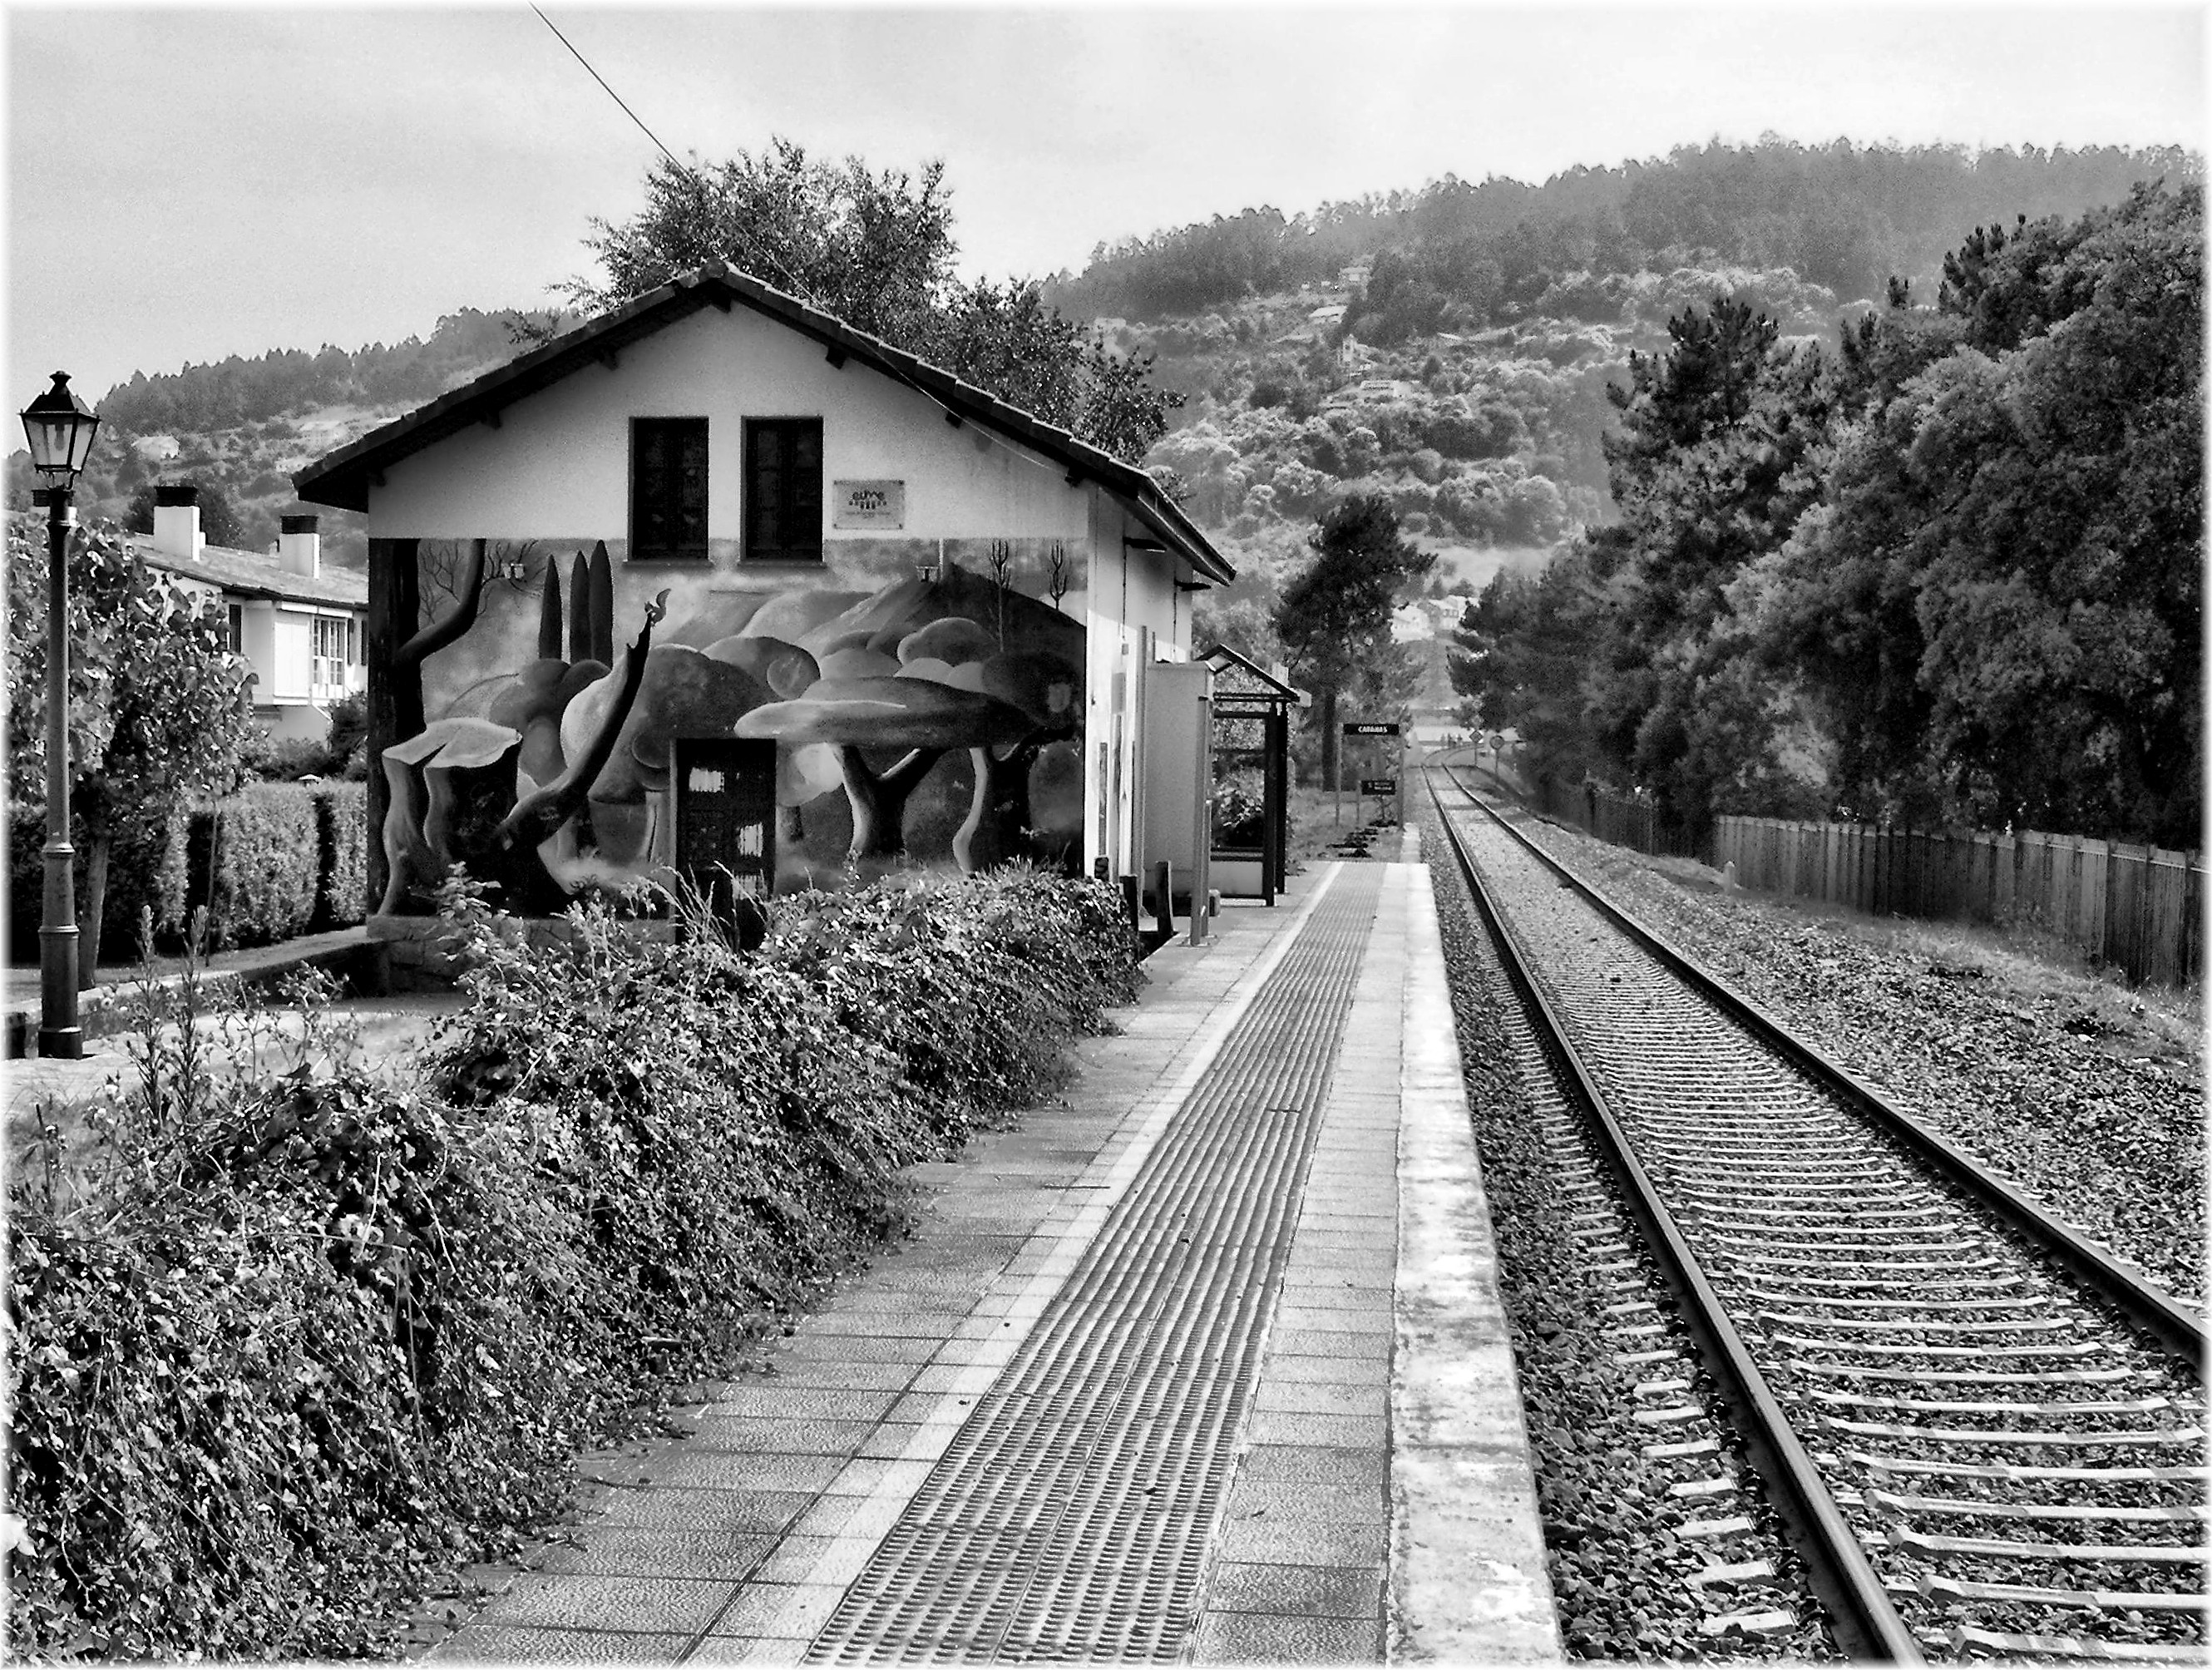
black and white, track, transport, suburb, europe, vehicle, monochrome, bw, spain, europa, galicia, blancoynegro, mygearandme, bn, espana, monocromo, blackwhitephotos, galiza, galice, spagne, brancoenegro, cabanas, lacoruna, rail transport, rural area, acoru a, coru a, provinciacoru a, railes, estaciontren, ferroviarias, monochrome photography, residential area, rolling stock